Vacuum packing

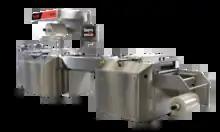
Next-generation machines look similar but are much easier to operate and maintain.

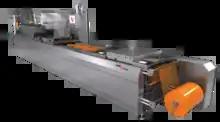
Thermoform packaging machines are used in larger production facilities for vacuum packaging products.

Vacuum packaging in large production facilities can be done with thermoforming machines. These are Form-Fill-Seal style machines that form the package from rolls of packaging film (webbing). Products are loaded into the thermoformed pockets, the top web is laid and sealed under a vacuum, MAP (modified atmosphere), or skin packaging producing rapidly packaged products. Thermoforming can greatly increase packaging production speed.